Green Arrow

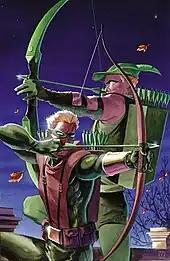
Connor Hawke and Oliver Queen as Green Arrows on the cover to "Green Arrow Secret Files & Origins" No. 1 (December 2002). Art by Matt Wagner.

In 1987, DC Comics launched the character into a new ongoing title as part of their mature audience comic line. Written and illustrated by Mike Grell, the revamp was launched with "" miniseries. In this three-issue prestige format limited series, a routine adventure against a group of drug runners led to tragedy as the Black Canary was captured and brutally tortured. In response, Oliver murdered his girlfriend's attackers. The miniseries also introduced the enigmatic female Japanese archer, Shado, whose family had suffered in a World War II internment camp. Shado later raped Oliver and became pregnant by him, producing a son named Robert after his father.